France at the 2012 Summer Olympics

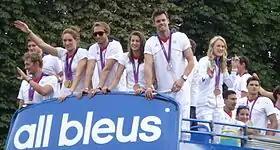
Returning French medallists greeted on the Champs-Élysées on 13 August 2012.

The French Olympic Committee selected a team of 330 athletes, 183 men and 147 women, to compete in 24 different sports; it was the nation's third largest team outside the host nation, and the first with the highest percentage of women in Olympic history. France did not qualify teams in field hockey, volleyball and water polo, but did mark its Olympic return to men's basketball after a twelve-year absence.